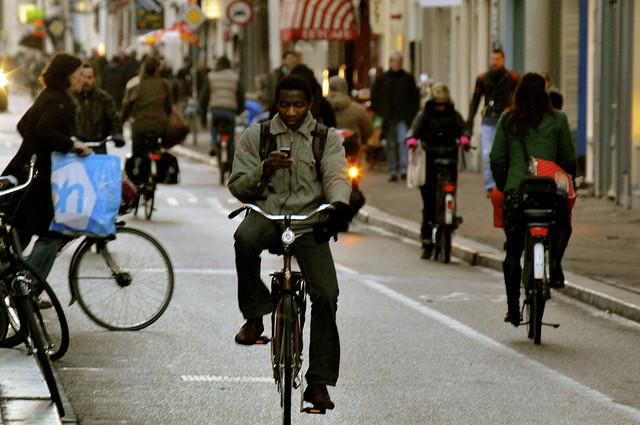
A man is riding a bike while using a cell phone.